Lexi Thompson

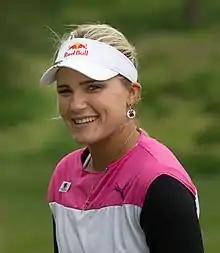
Lexi Thompson, 2013

Thompson's two brothers are also professional golfers: Nicholas and Curtis have both played on the Korn Ferry Tour and the PGA Tour. She was home-schooled and told an interviewer in September 2012 that she had "graduated a few months ago".